American occupation of Ramadi

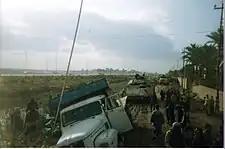
1BCT 1ID Soldiers during OIF 2

Army Specialist Rafael L. Navea from Battery C, 2nd Battalion, 5th Field Artillery Regiment, was killed on August 27, 2003 when he was struck and killed by an Improvised Explosive Device(IED) left behind his three children and wife Marina. Other casualties from this unit included: